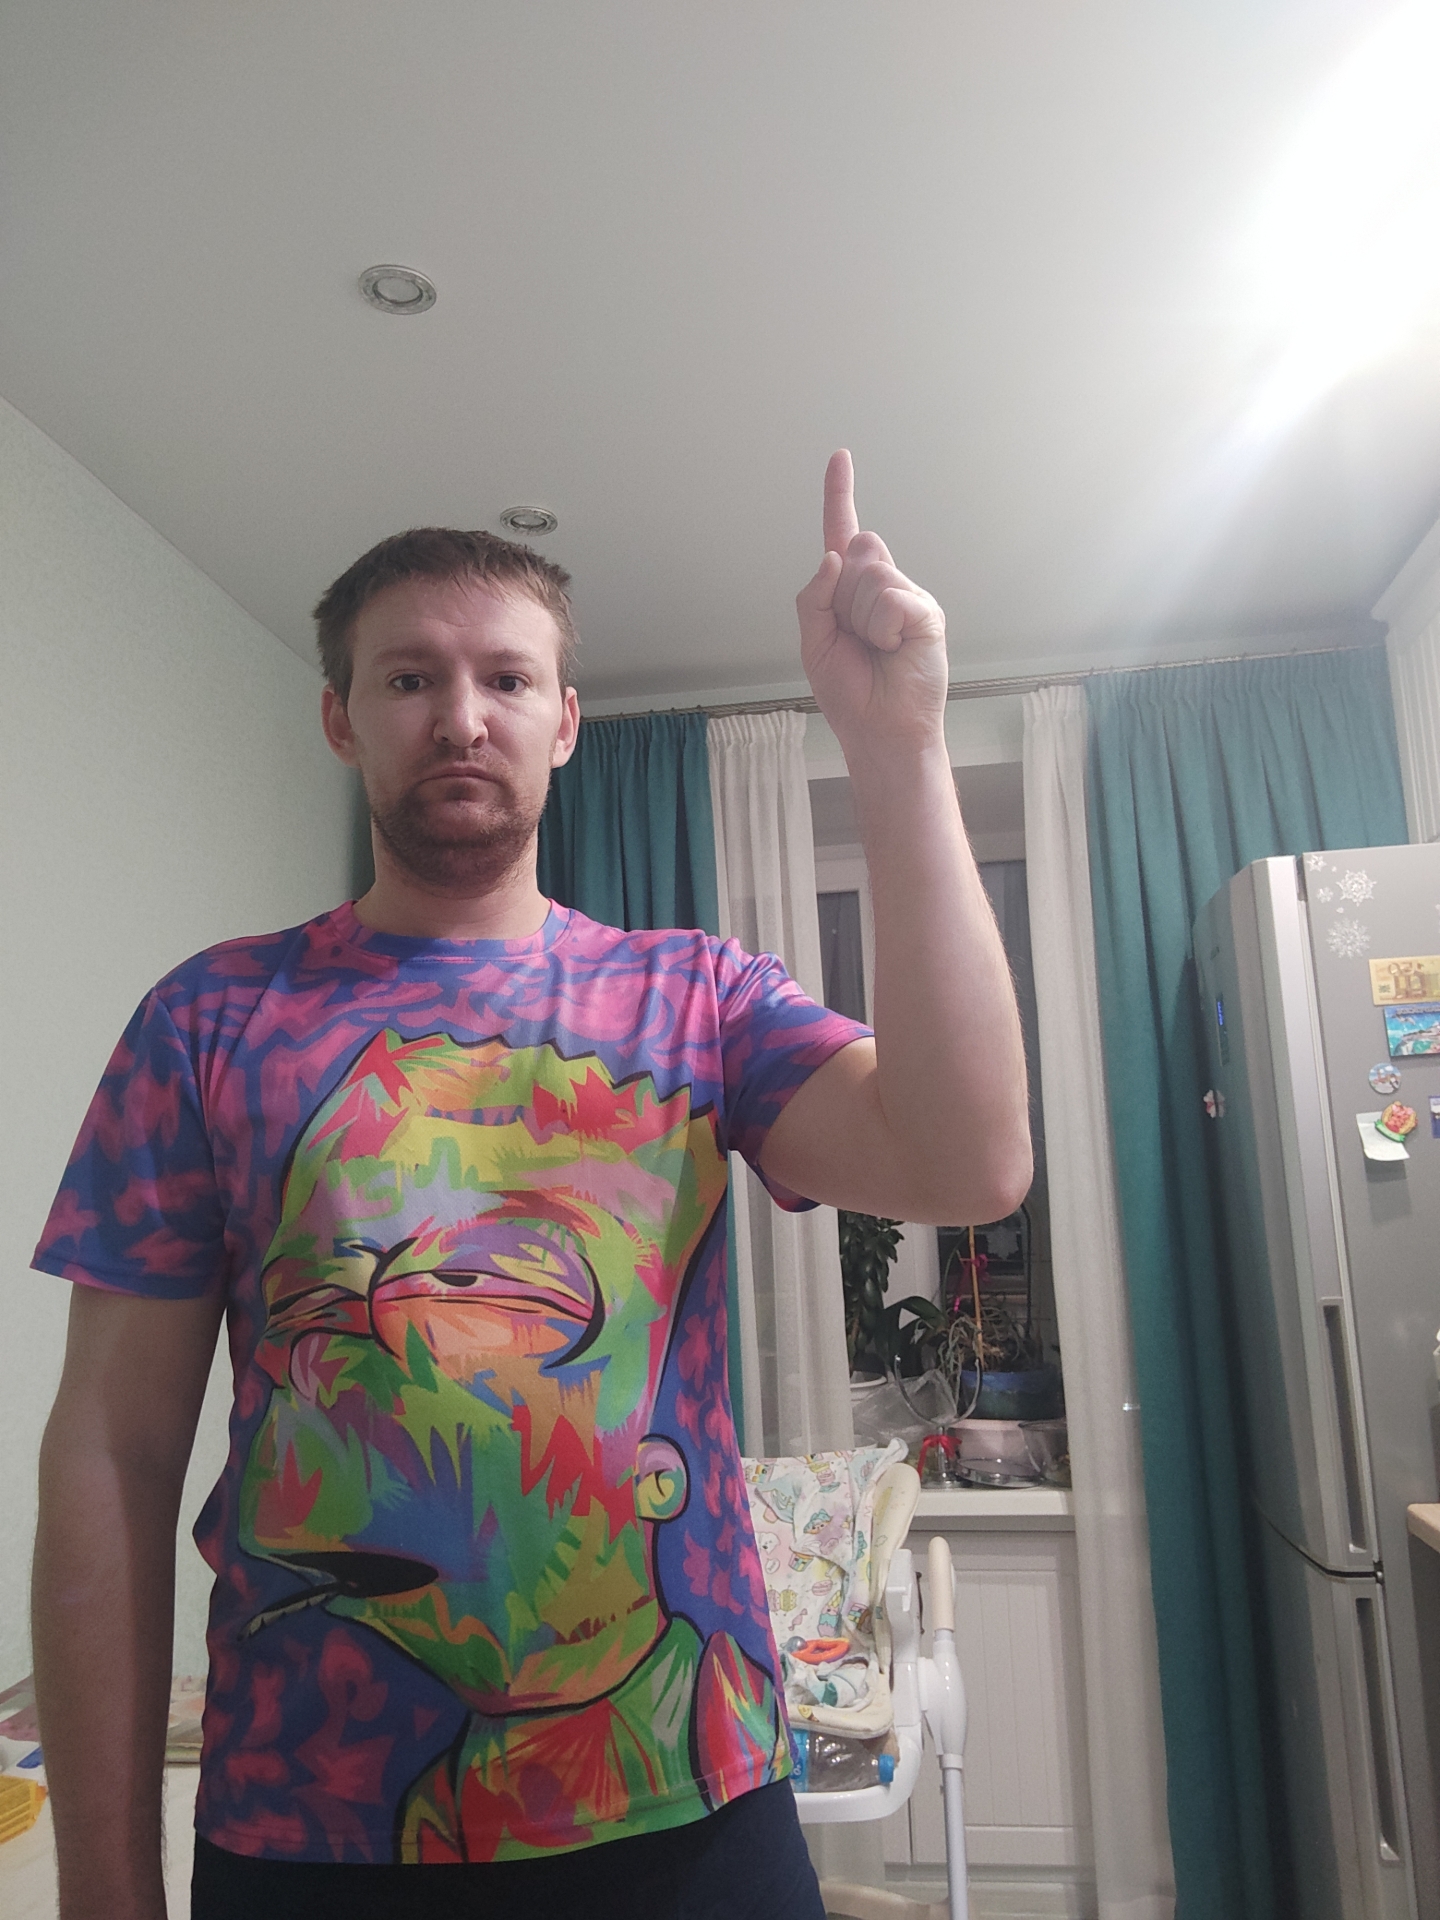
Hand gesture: one